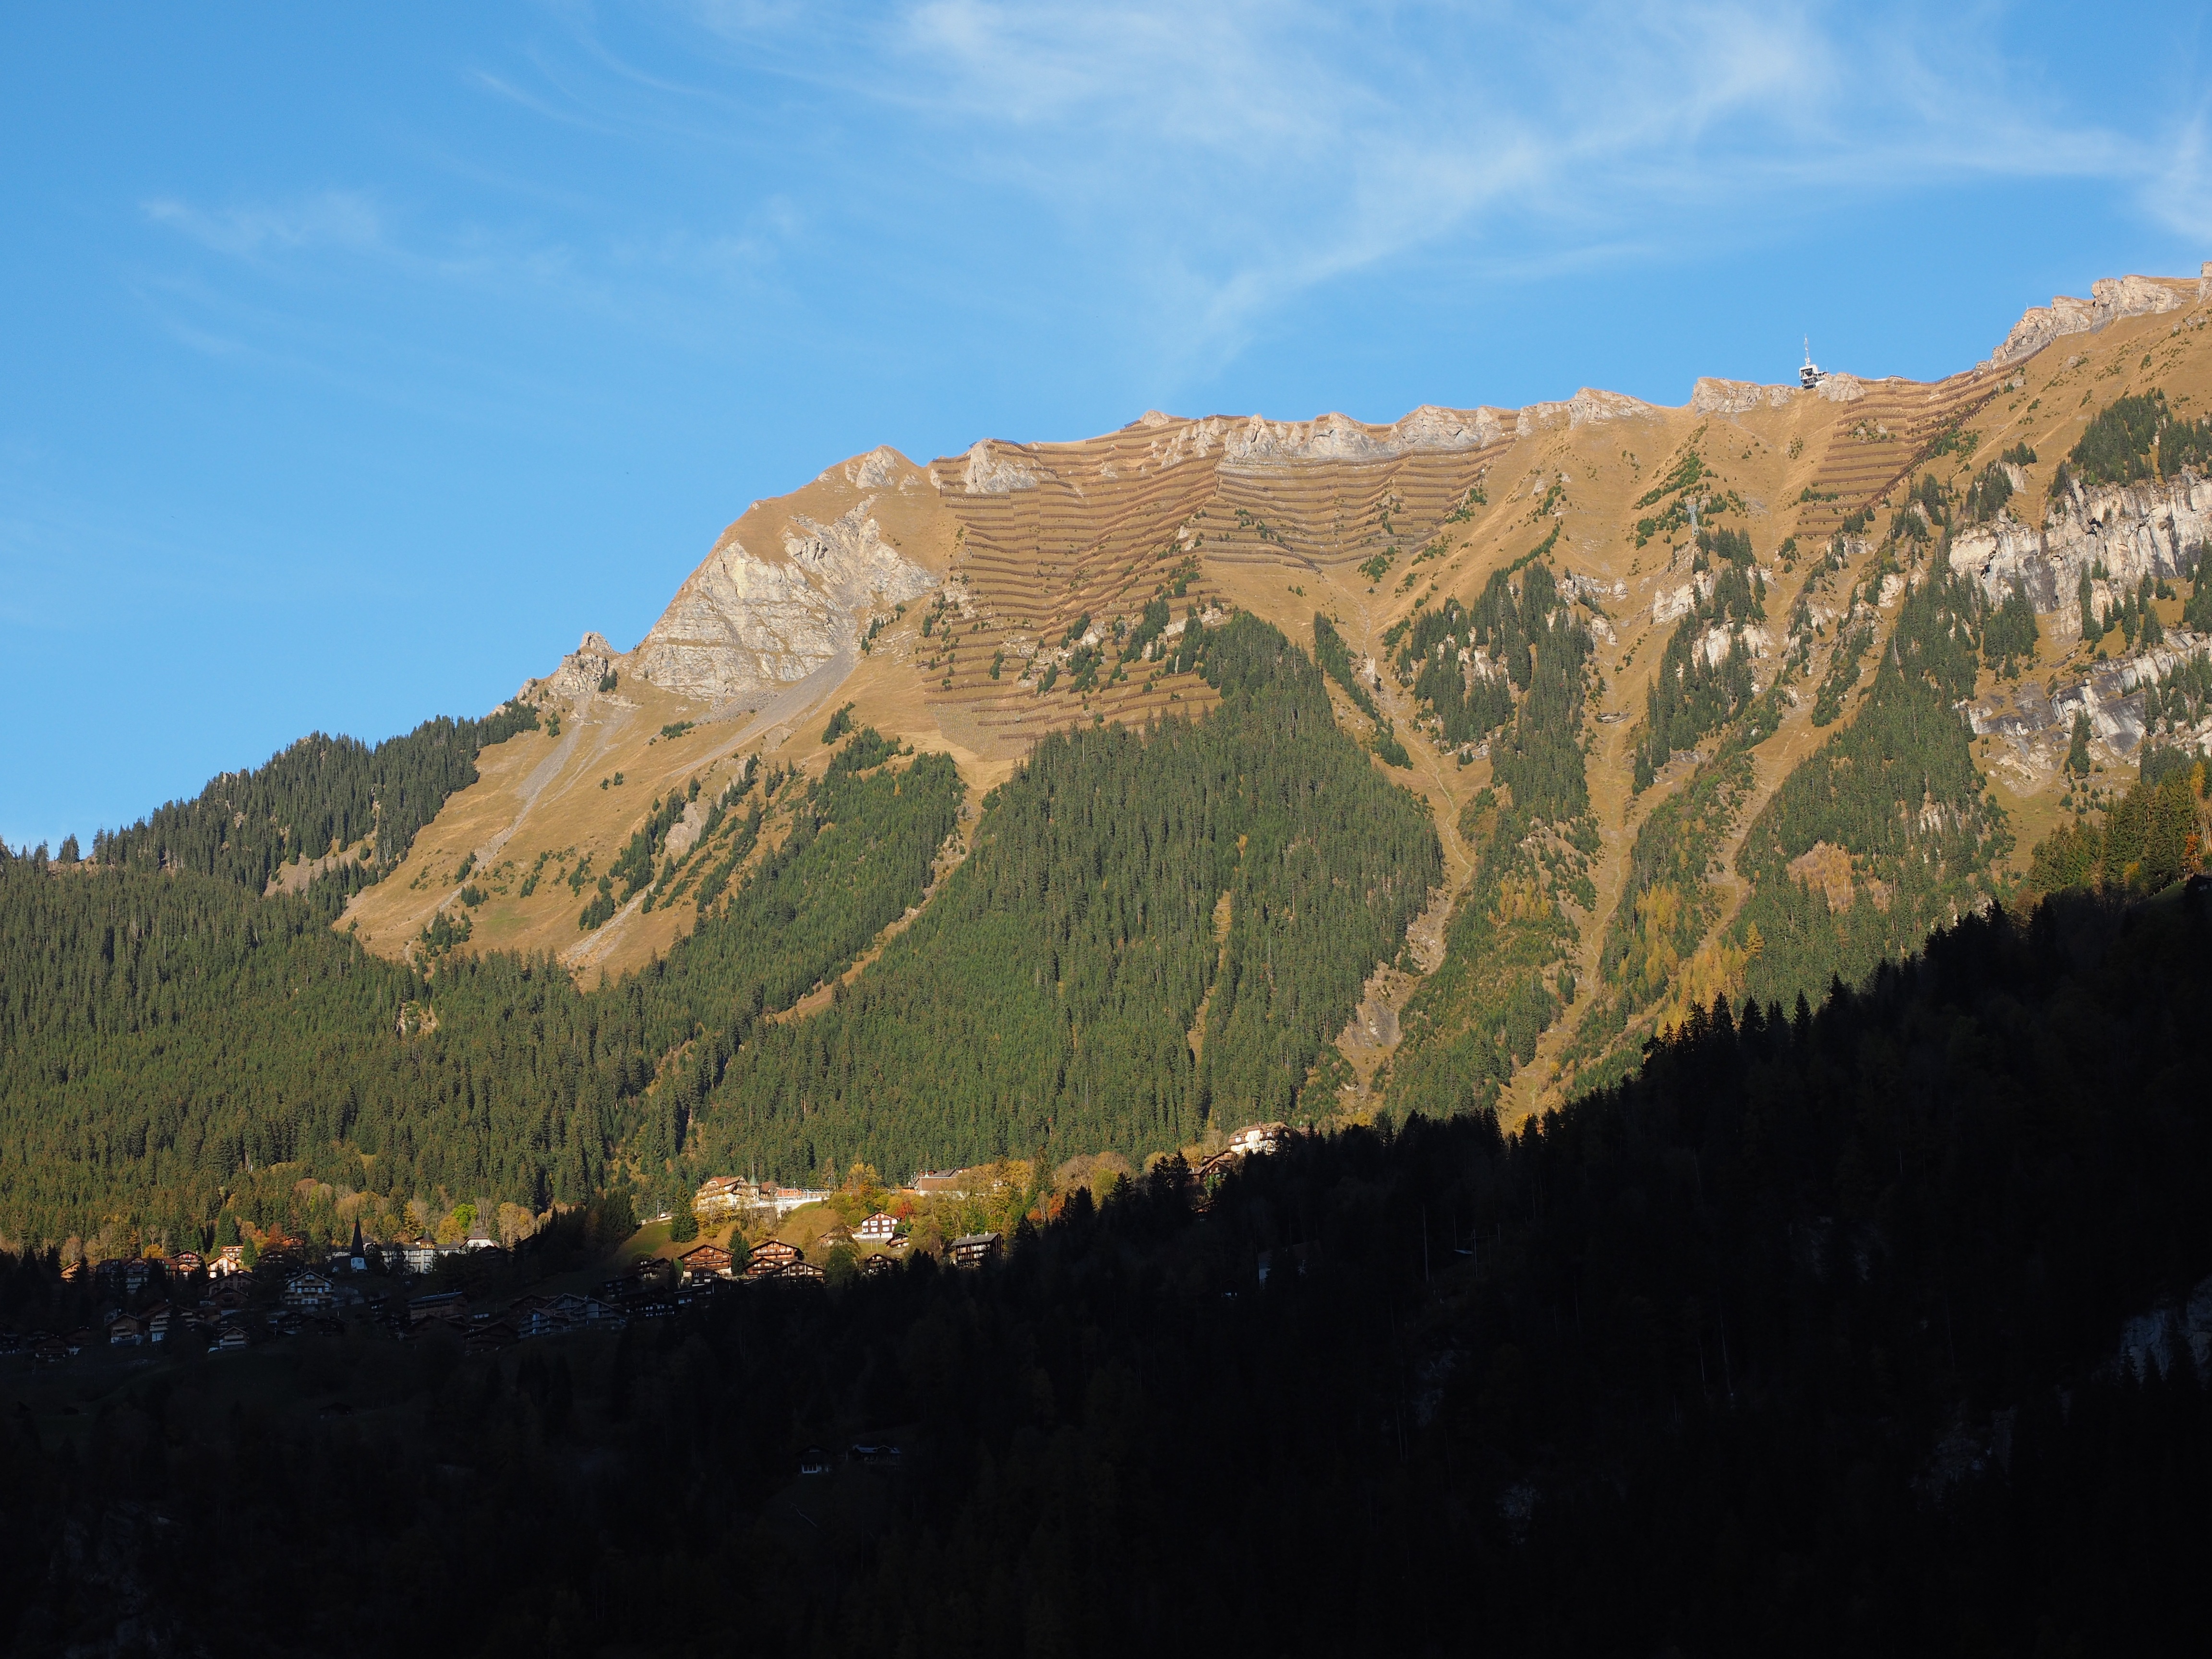
landscape, nature, wilderness, mountain, hill, valley, mountain range, male, cliff, cable car, terrain, ridge, geology, plateau, switzerland, landform, lauterbrunnen, geographical feature, mountainous landforms, cableway wengen male, wengen male